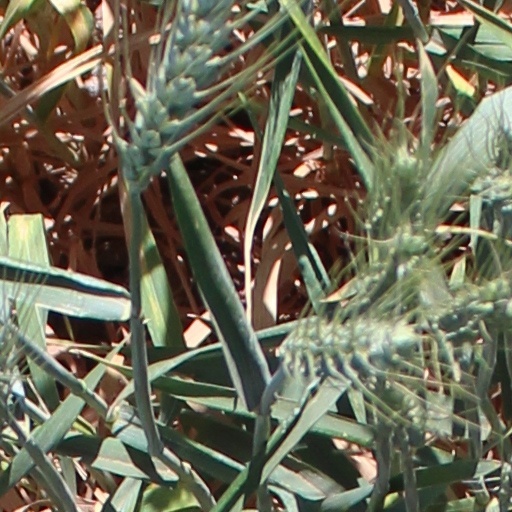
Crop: wheat